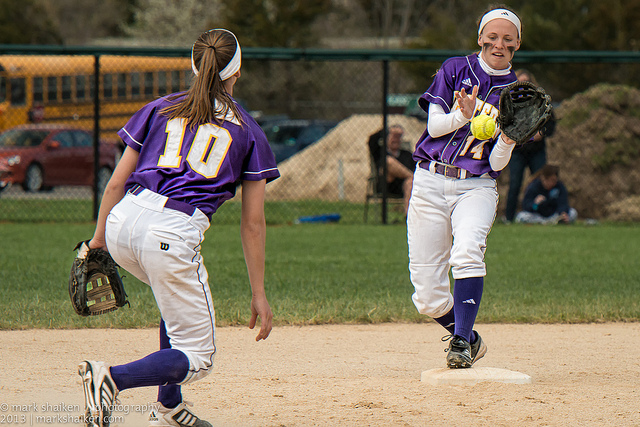
hai nữ cầu thủ bóng chày đang tập luyện kĩ năng bắt bóng ở trên sân